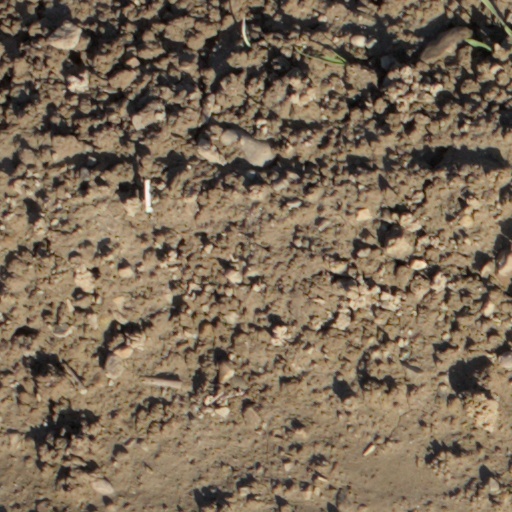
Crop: wheat